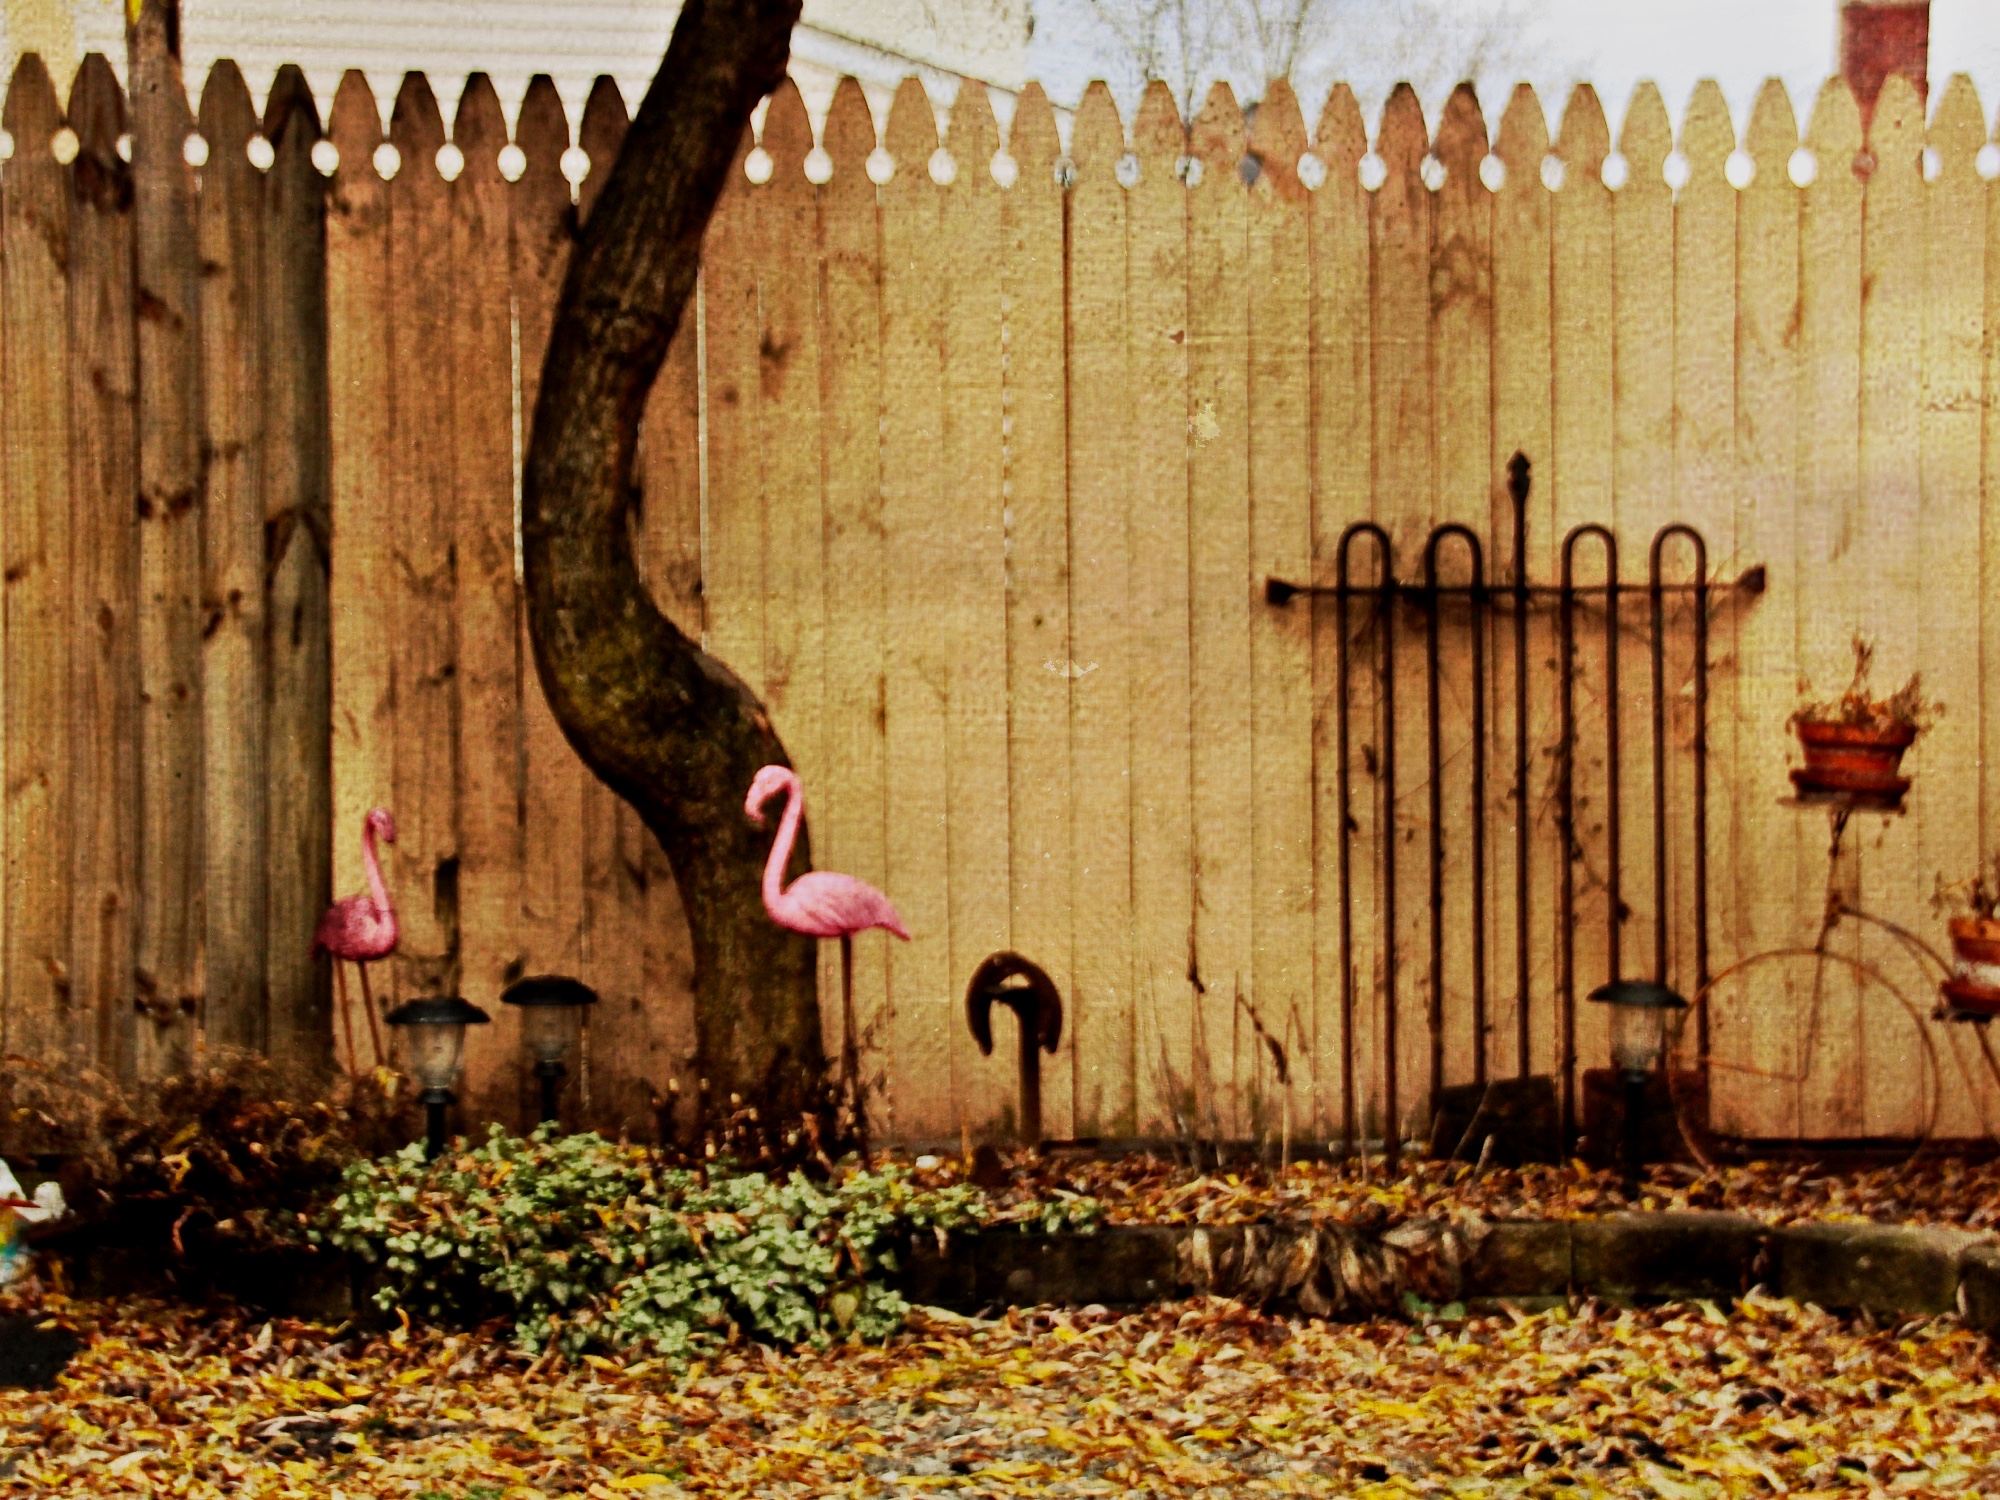
wood, flower, autumn, 3652015, texturebykerstinfrank, 365the2015edition, day349, day349365, 15dec15